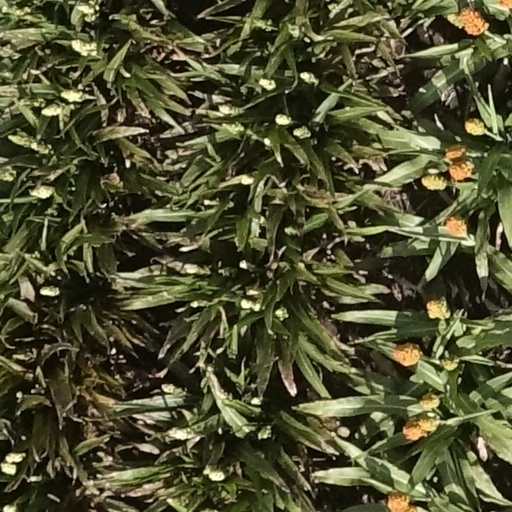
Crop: sorghum